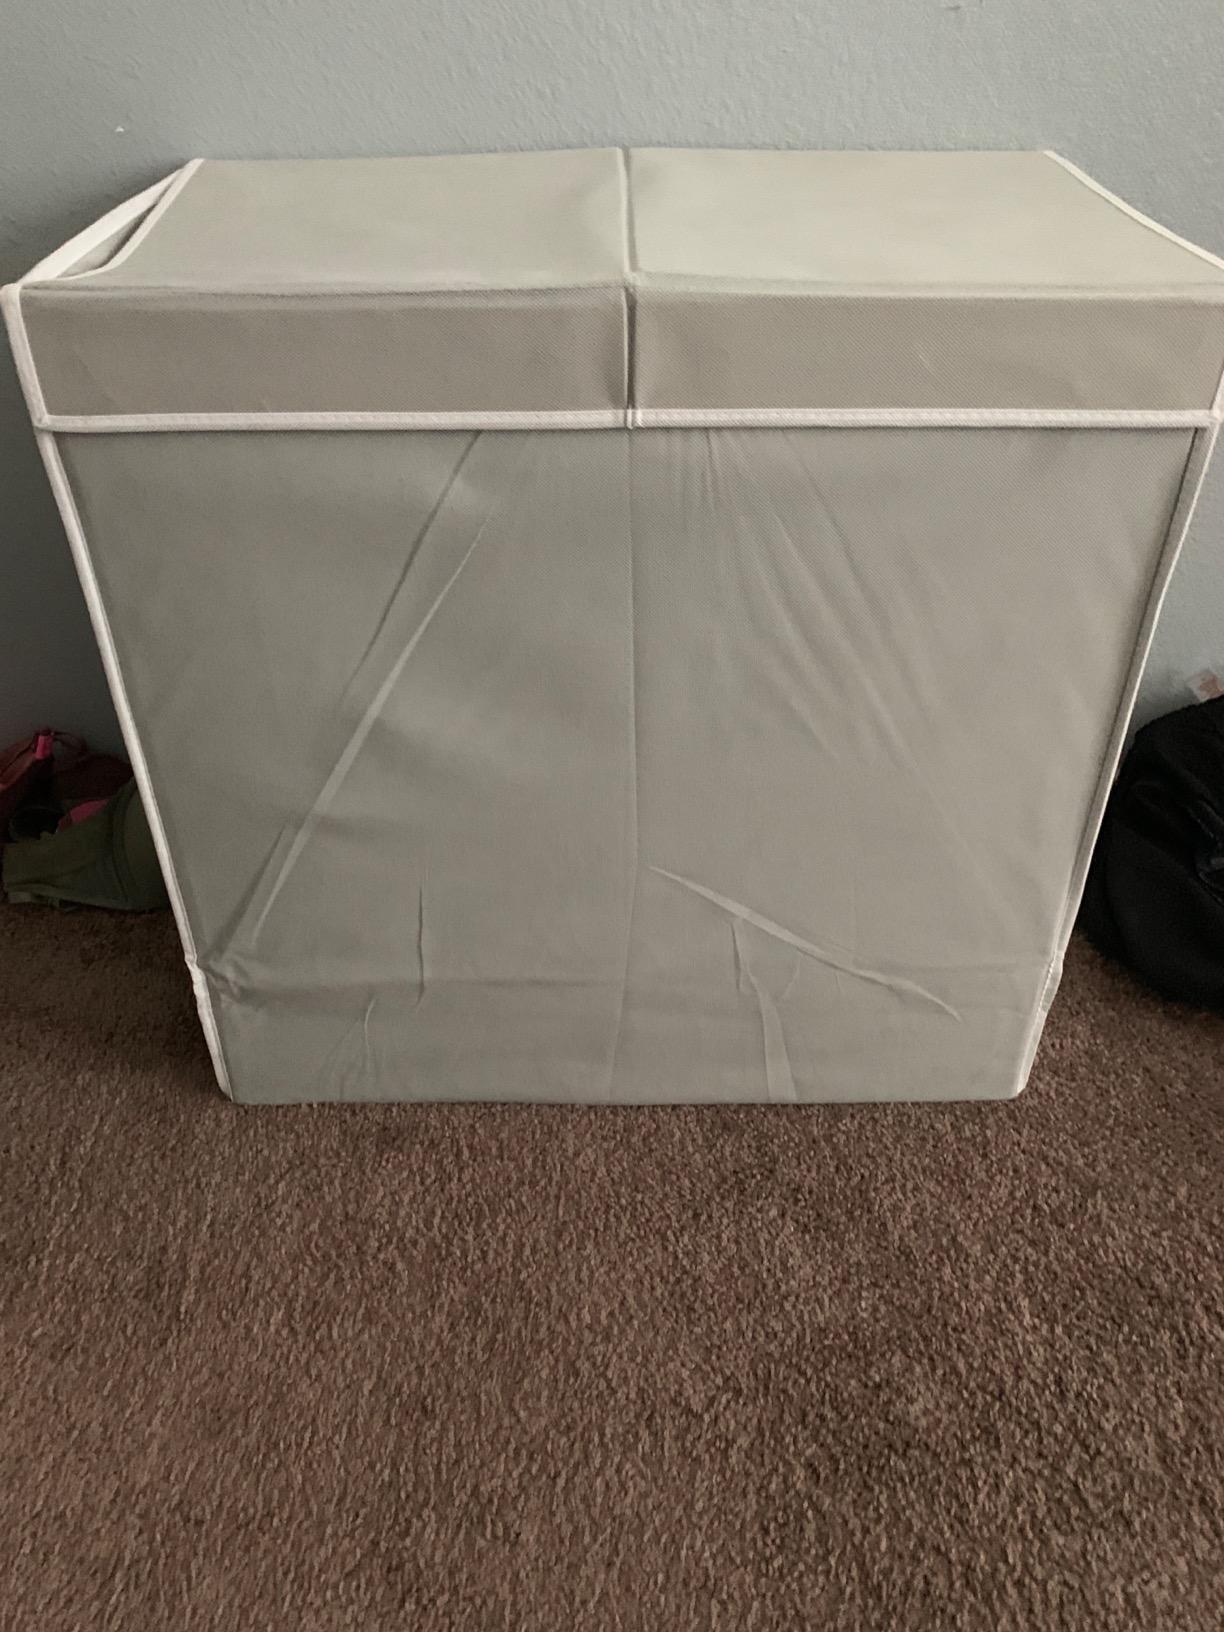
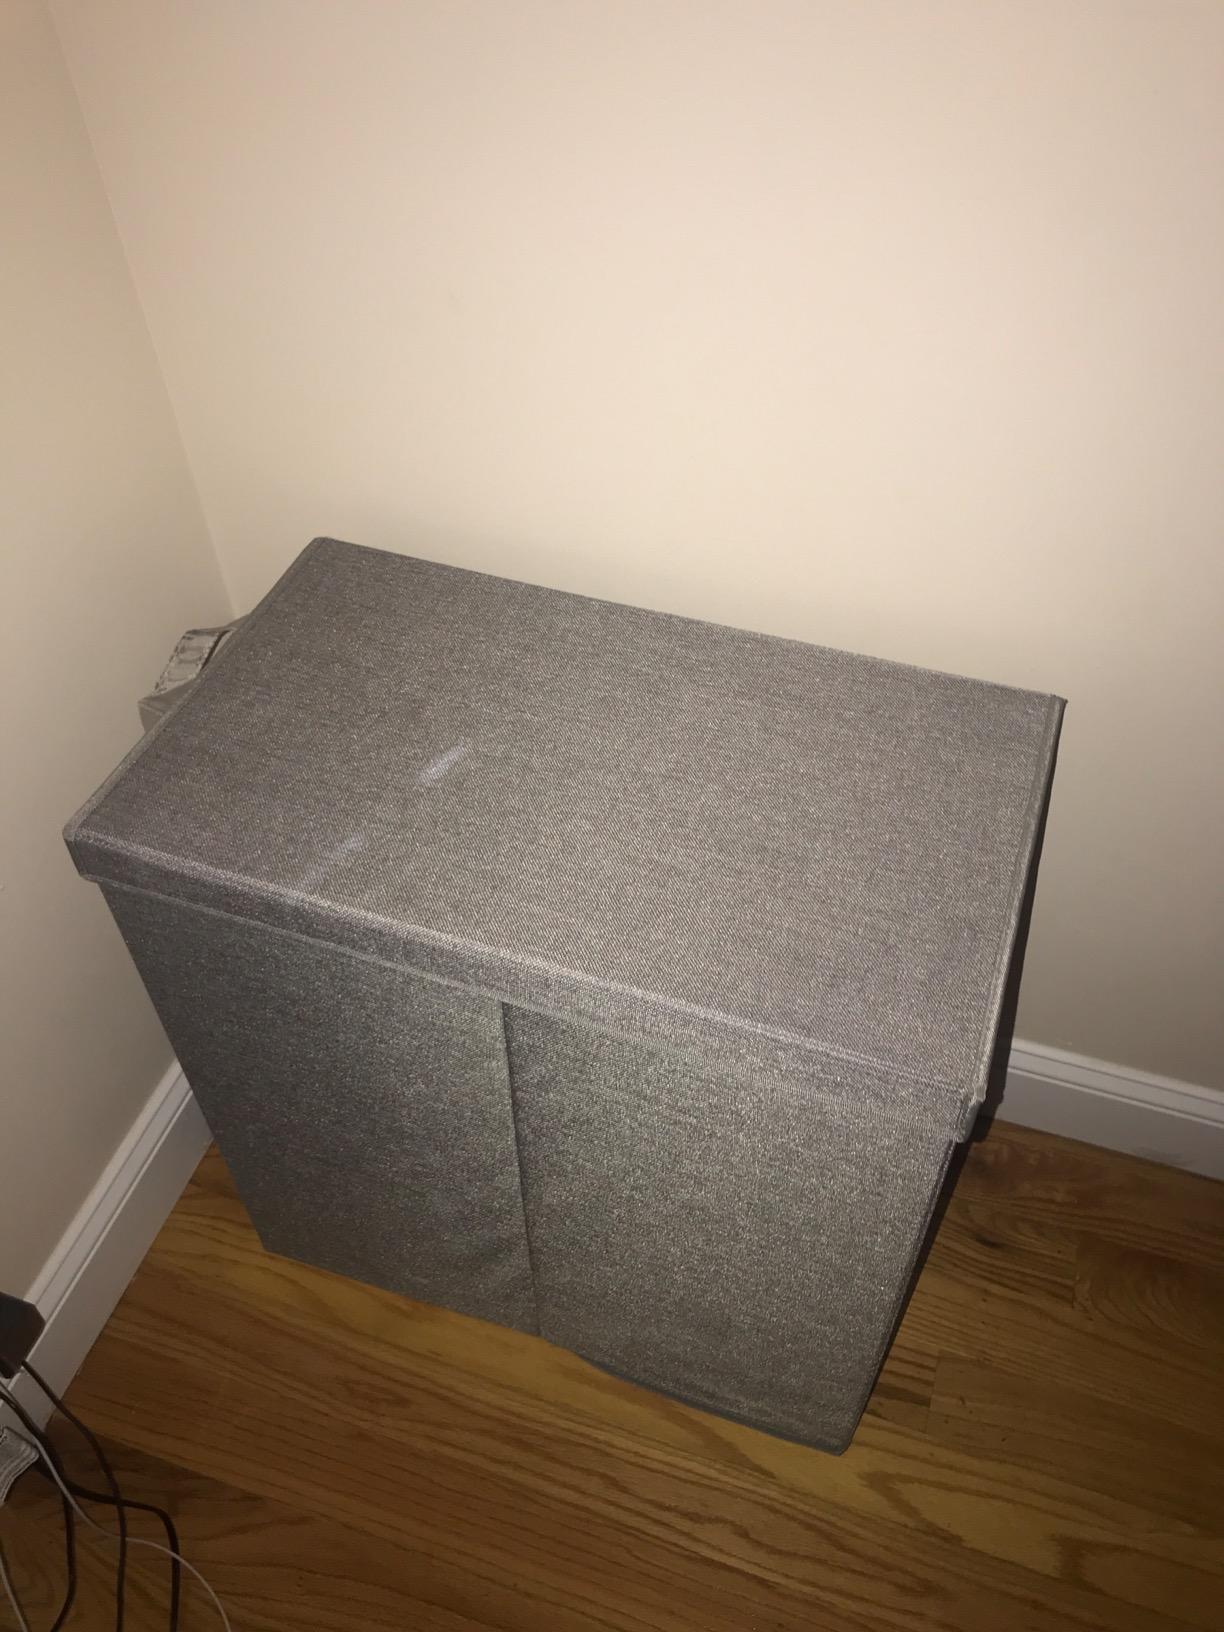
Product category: items_hamper
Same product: no